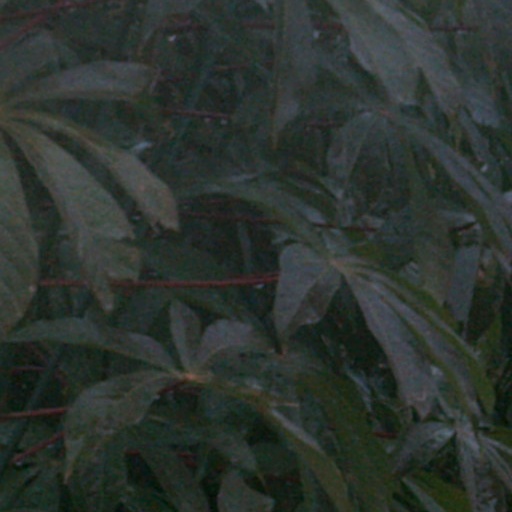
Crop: cassava